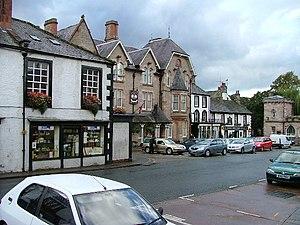
Appleby-in-Westmorland est une ville de Cumbria, dans le Nord-Ouest de l'Angleterre. Elle est située dans un méandre de la rivière Eden et possède une population d'environ 2 500 habitants. Elle faisait partie de l'ancien comté de Westmorland, pour lequel elle était l'équivalent du chef-lieu français. Avant 1974, le nom de la ville était simplement Appleby.
Warcop est un village et une commune du district de l'Eden en Cumbria Angleterre. Il se situe le long de la route A66 approximativement à 8 km de Kirkby Stephen.